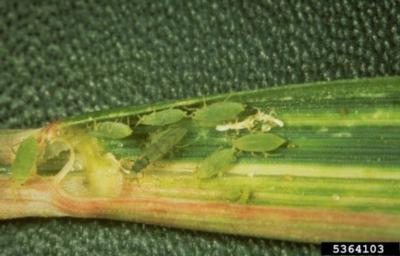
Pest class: russian_wheat_aphid